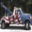
Label: truck